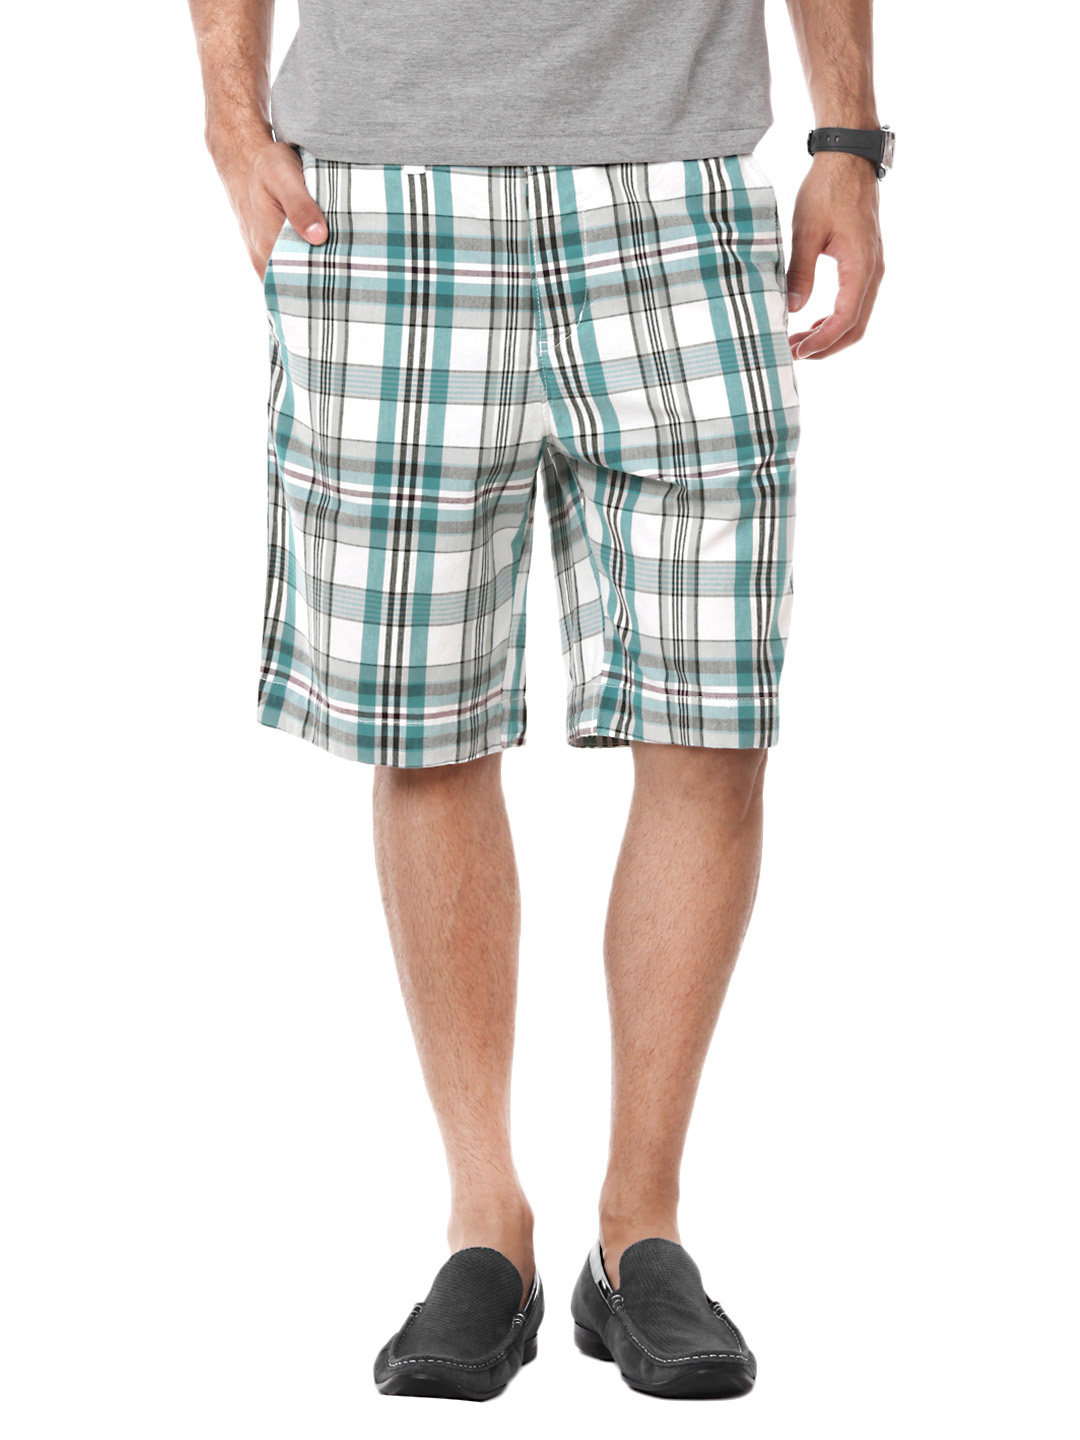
Myntra Men Green Check Shorts
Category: Apparel / Bottomwear / Shorts
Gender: Men
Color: White
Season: Summer 2012
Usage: Casual